Travis Head

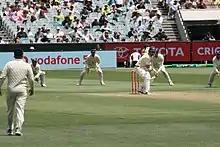
Head batting at the MCG during day 2 of the 2021 Boxing Day Test.

Head was included in the squad for the 2021–22 Ashes. In the first test at The Gabba, he made his third century (152), and was named player of the match. Head was ruled out of the fourth test in Sydney after testing positive for COVID-19. He returned for the fifth test in Hobart, where he made another century (101). He was named player of the match, and was also awarded the Compton–Miller Medal for player of the series.